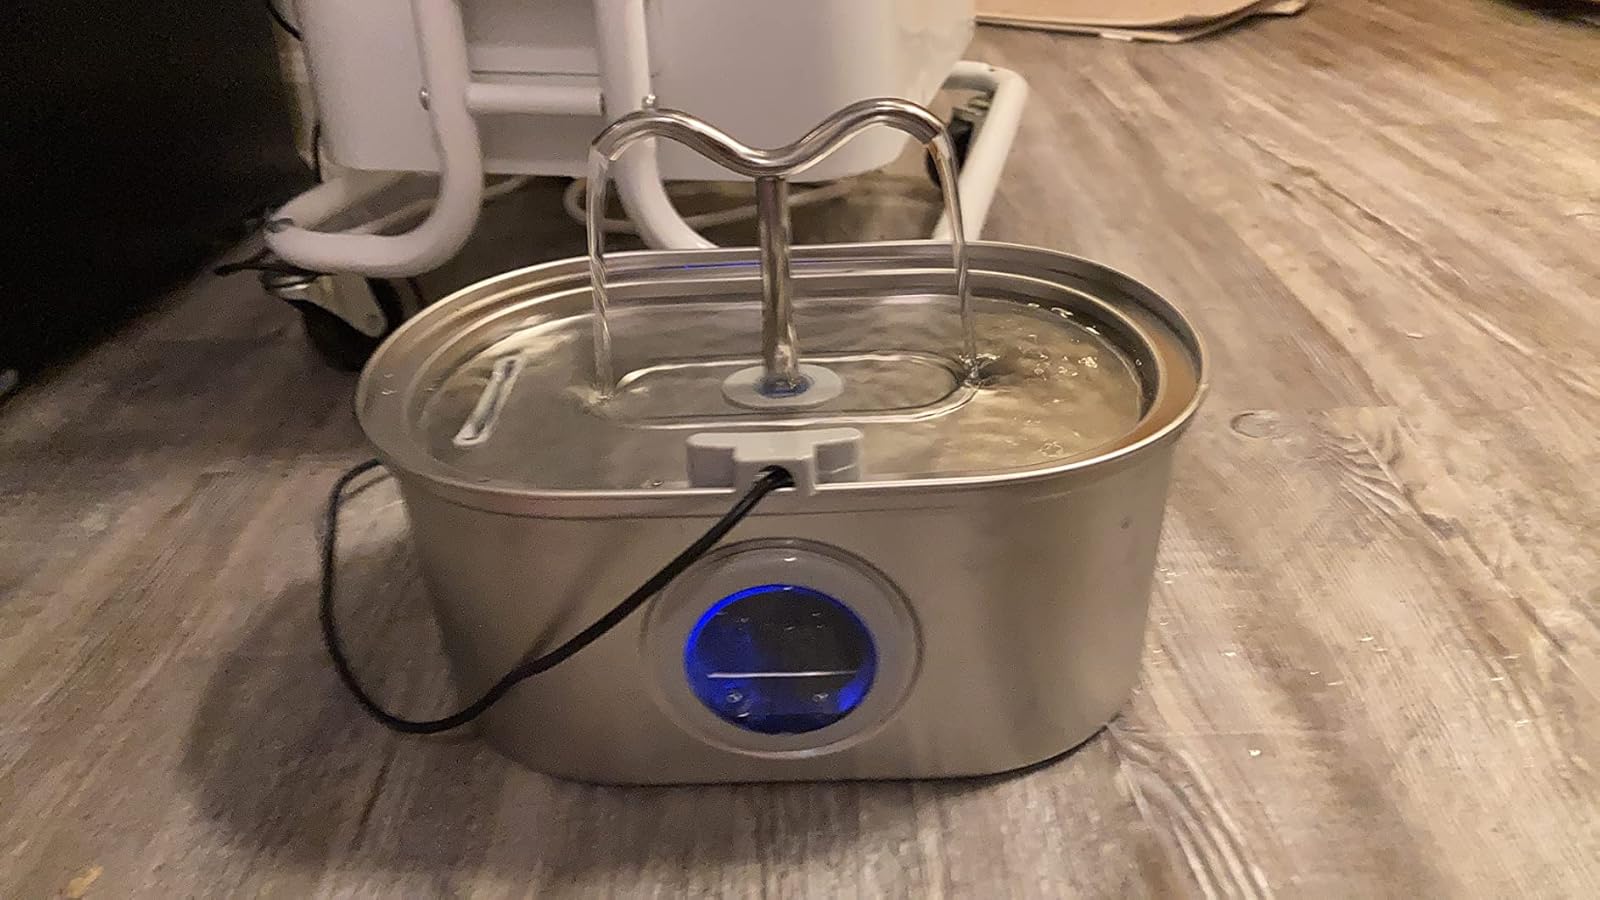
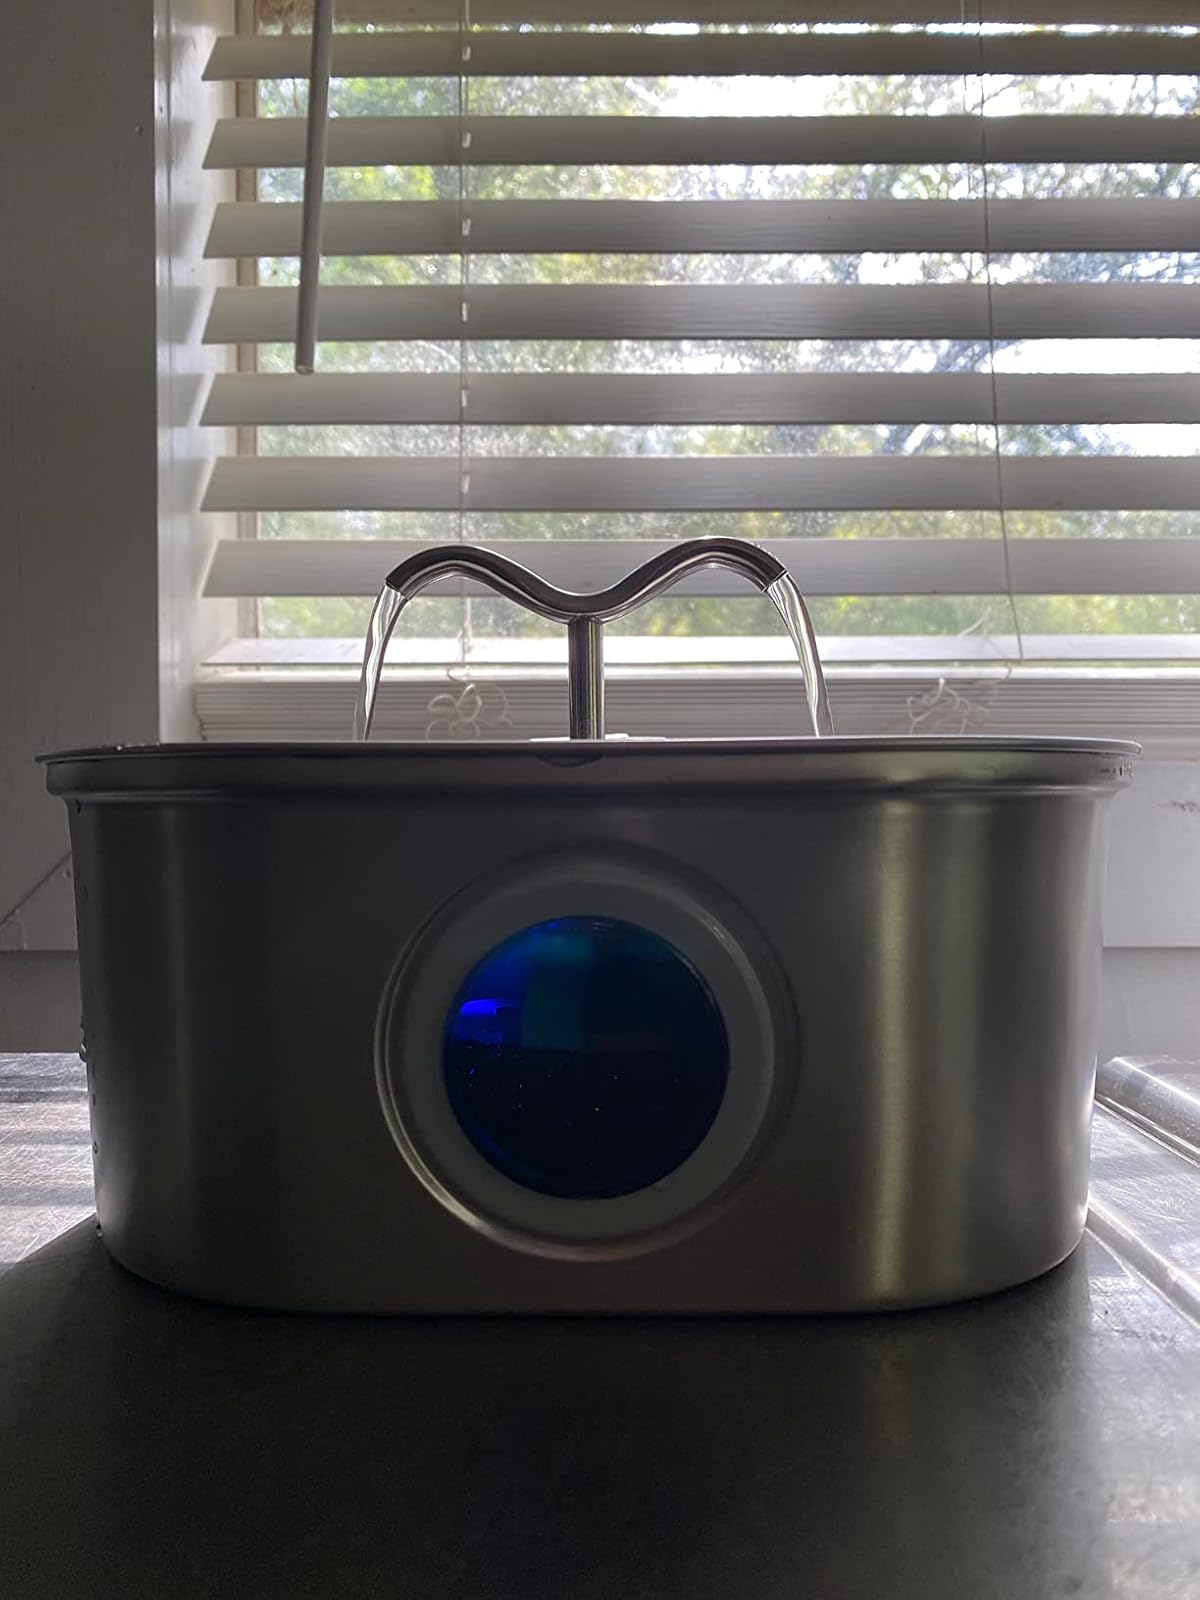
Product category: items_bowl
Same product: yes